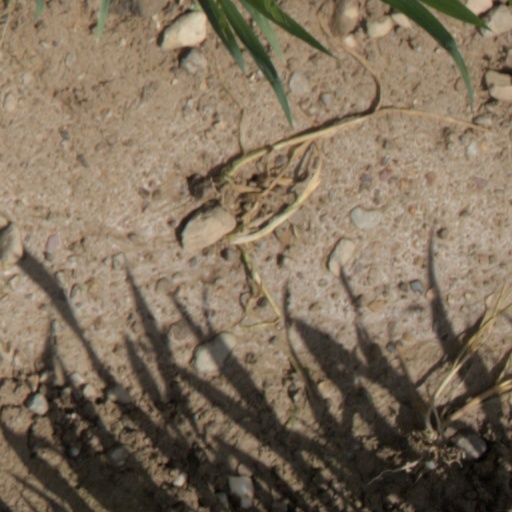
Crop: wheat